Prilezhaev reaction

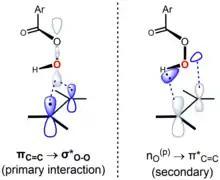
The frontier orbital interactions involved in the Prilezhaev reaction

The reaction proceeds through what is commonly known as the "butterfly mechanism", first proposed by Bartlett, wherein the peracid is intramolecularly hydrogen-bonded at the transition state. Although there are frontier orbital interactions in both directions, the peracid is generally viewed as the electrophile and the alkene as the nucleophile. In support of this notion, more electron-rich alkenes undergo epoxidation at a faster rate. For example, the relative rates of epoxidation increase upon methyl substitution of the alkene (the methyl groups increase the electron density of the double bond by hyperconjugation): ethylene (1, no methyl groups), propene (24, one methyl group), "cis"-2-butene (500, two methyl groups), 2-methyl-2-butene (6500, three methyl groups), 2,3-dimethyl-2-butene (>6500, four methyl groups).